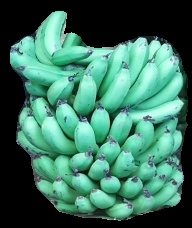
Variety: pachbale
Grade: grade1